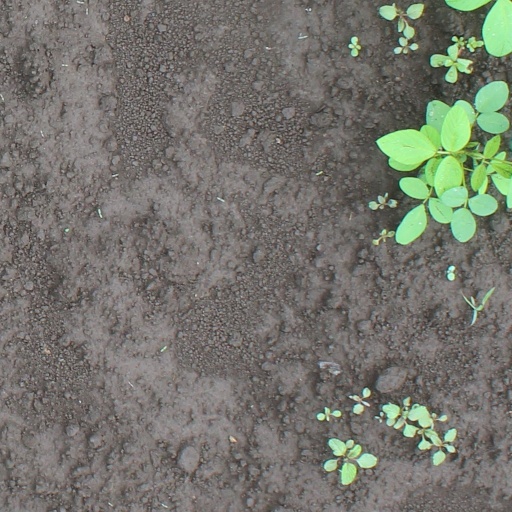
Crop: soybean